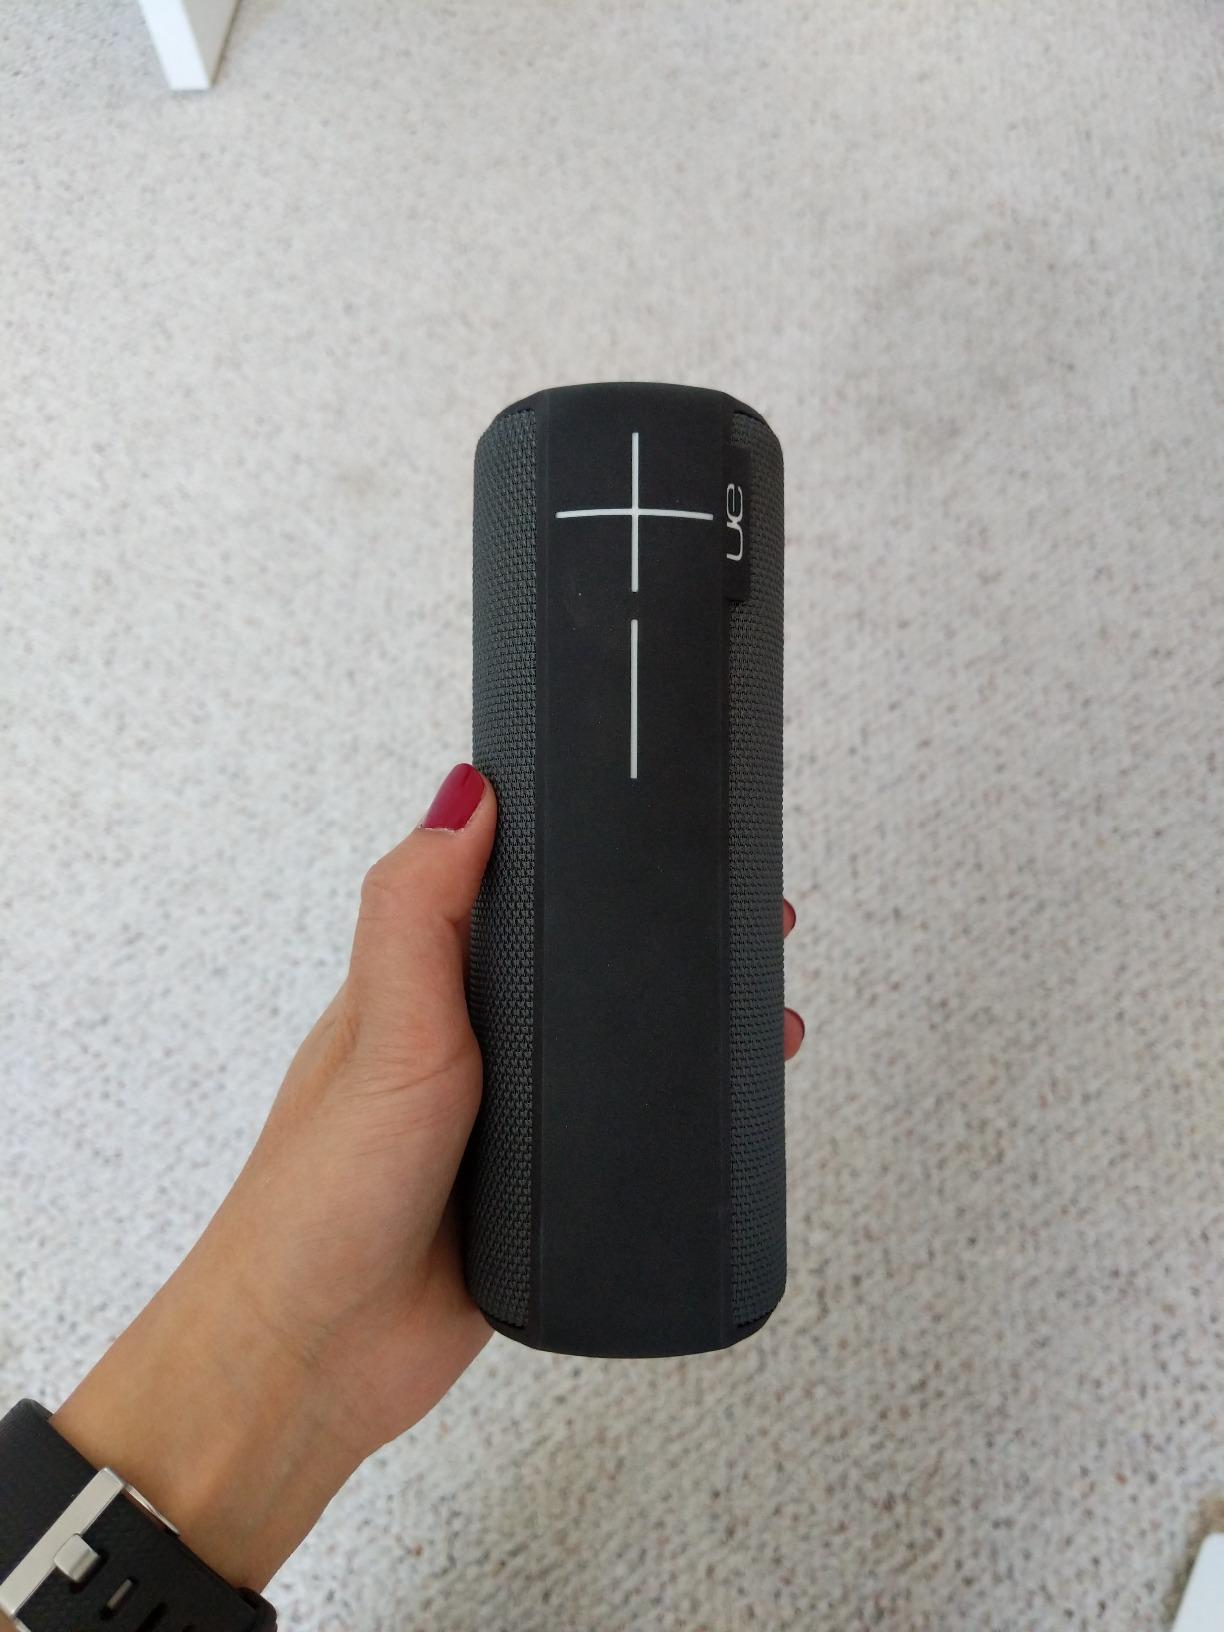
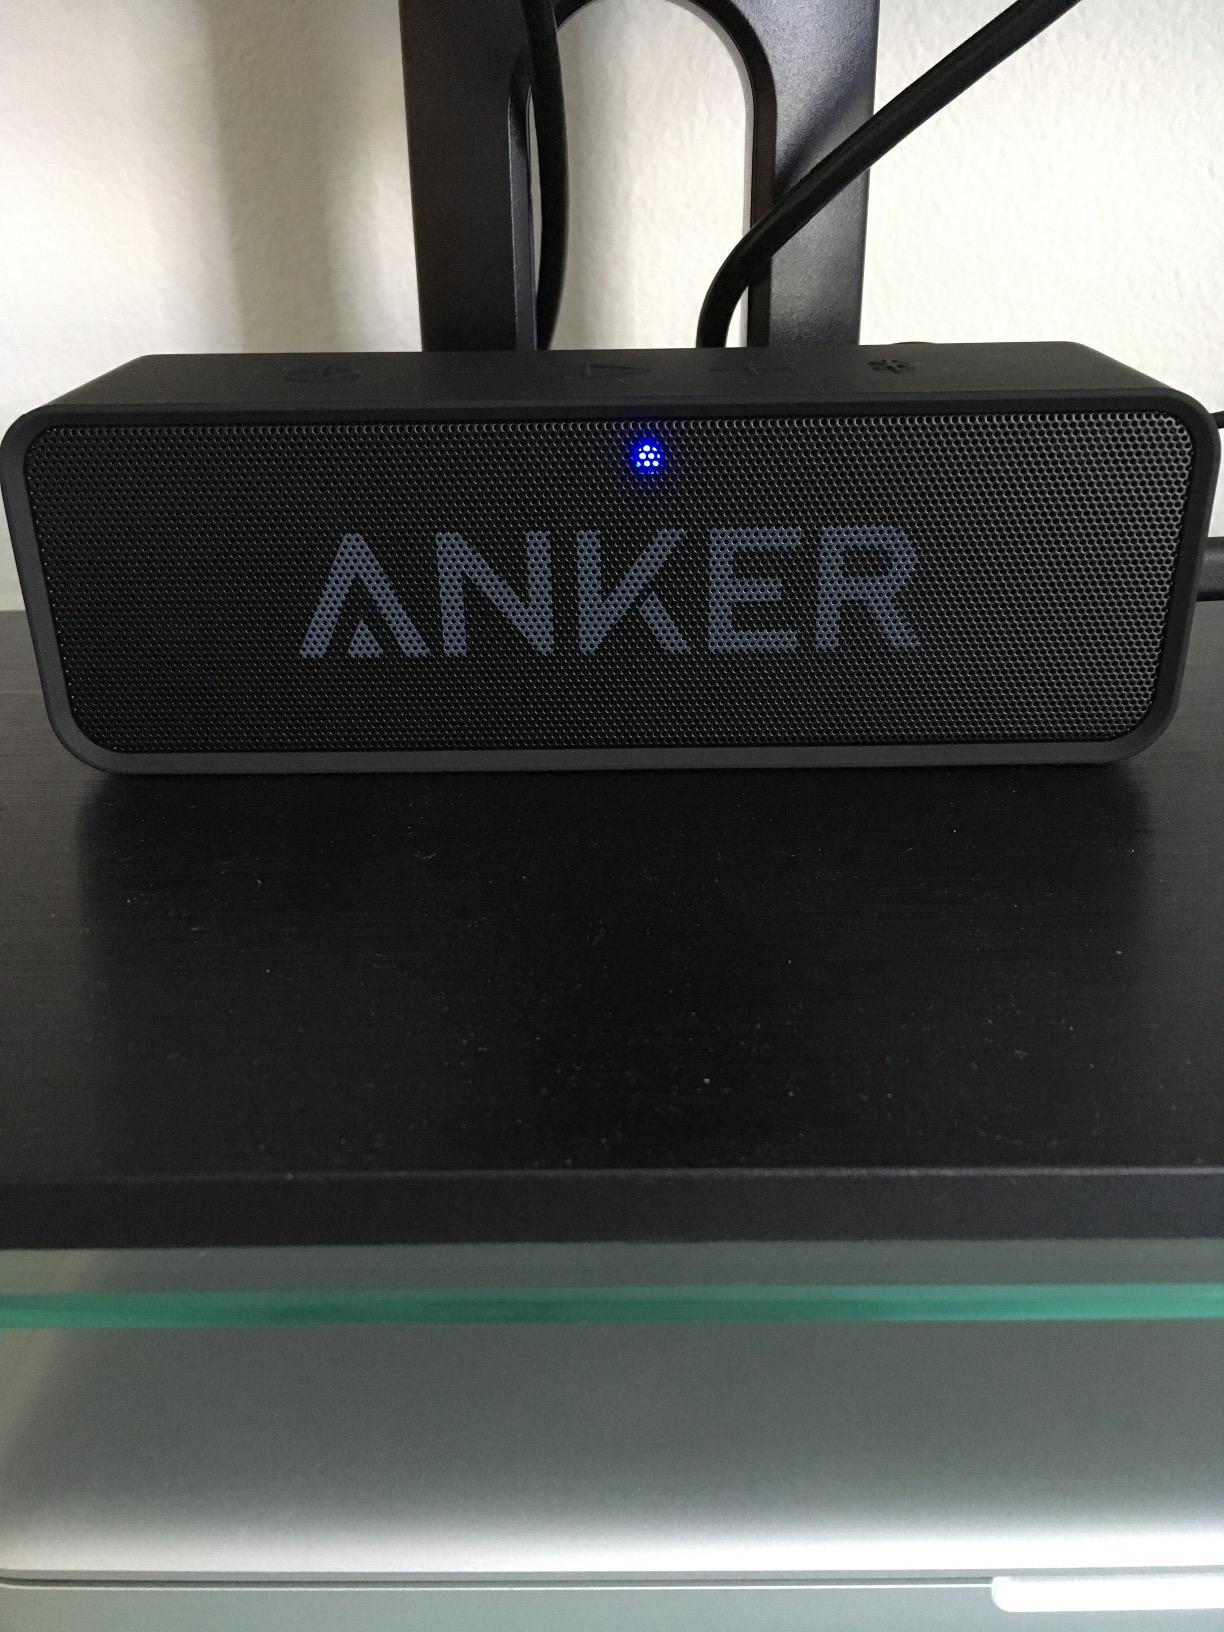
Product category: speaker
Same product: no